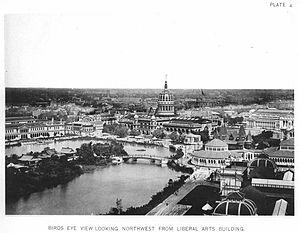
L'Exposition universelle de 1893, officiellement Columbian World’s Fair ou World's Columbian Exposition, aussi connue comme la foire mondiale de Chicago, est une exposition qui se tient du 1ᵉʳ mai 1893 au 30 octobre 1893 à Chicago dans l'Illinois. Elle a lieu pour célébrer le 400ᵉ anniversaire de l’arrivée de l’explorateur Christophe Colomb dans le Nouveau Monde. L'Exposition attire 27 millions de visiteurs en 1893.